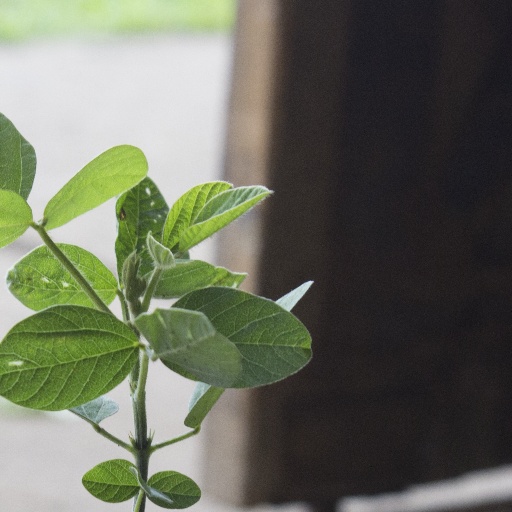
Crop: soybean